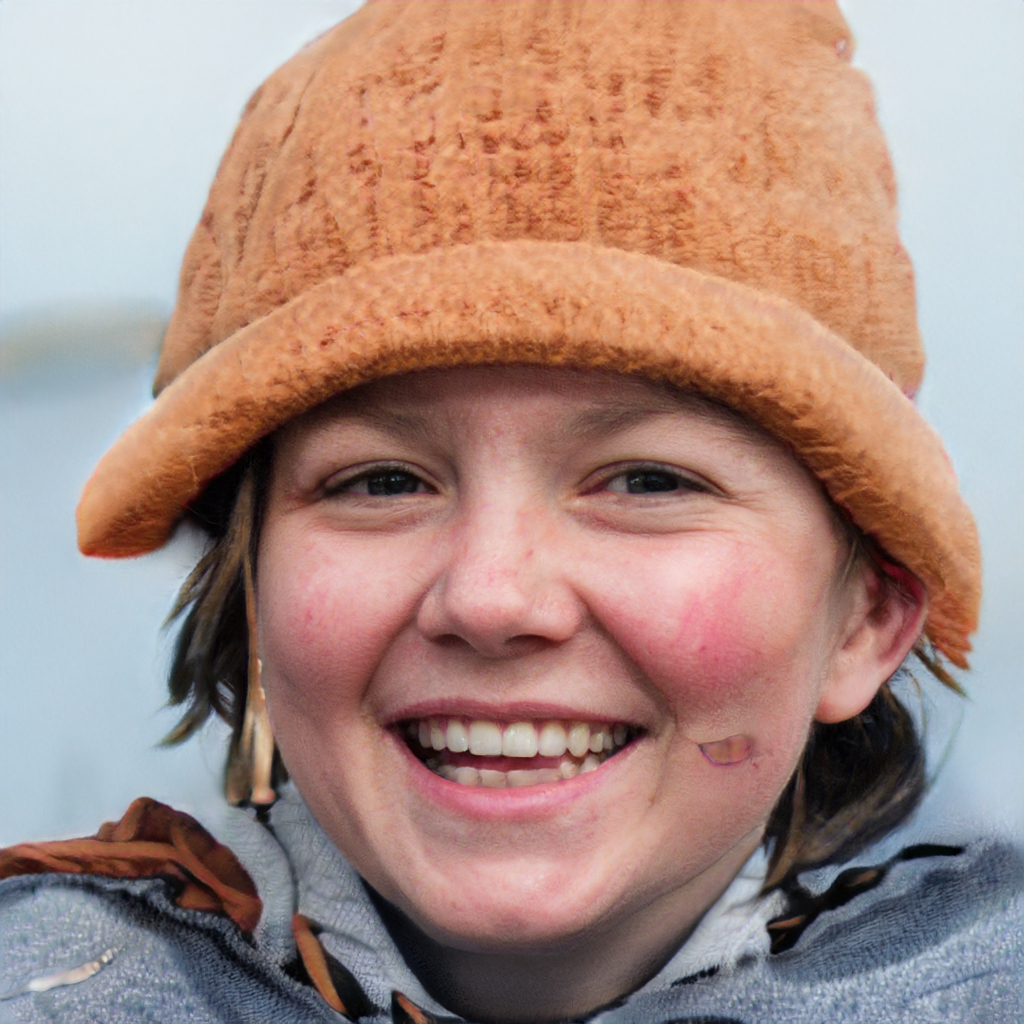
Label: No Watermark